PKP class Pm36

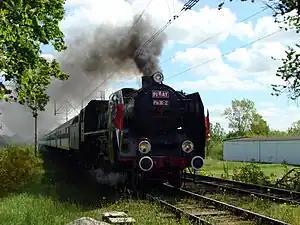
Pm36-2 (Beautiful Helena)

PKP class Pm36 is a class of two express passenger (P) 4-6-2 (m) steam locomotives ordered in 1936 for the Polskie Koleje Państwowe (Polish State Railways).